Professional wrestling aerial techniques

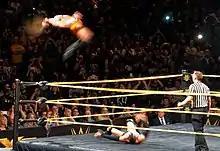
Neville performing a corkscrew shooting star press on Finn Bálor

This move sees a wrestler jump forward while twisting 360° and performing a backflip. This move is used and has been popularized by PAC who called it the "Red Arrow", and later the "Black Arrow". It is also known for being used by Will Ospreay and Komander.